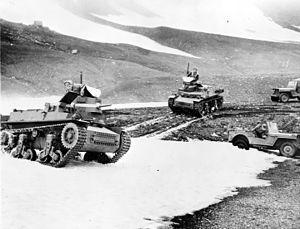
Le Marmon-Herrington Combat Light Tank est une série de chars légers américains produits pour l'exportation au début de la Seconde Guerre mondiale mais aussi utilisés par l'United States Marine Corps et dans l'United States Army à petite échelle.